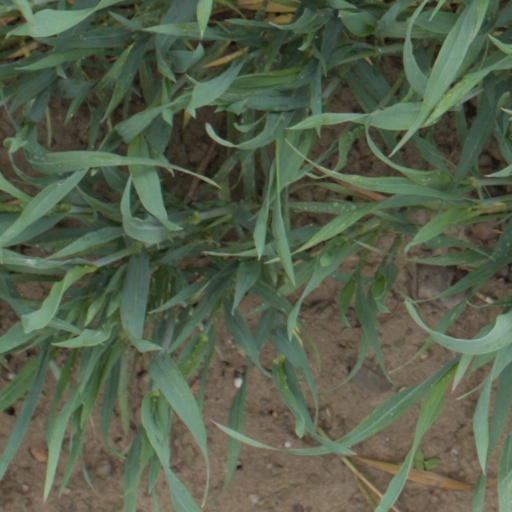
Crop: wheat